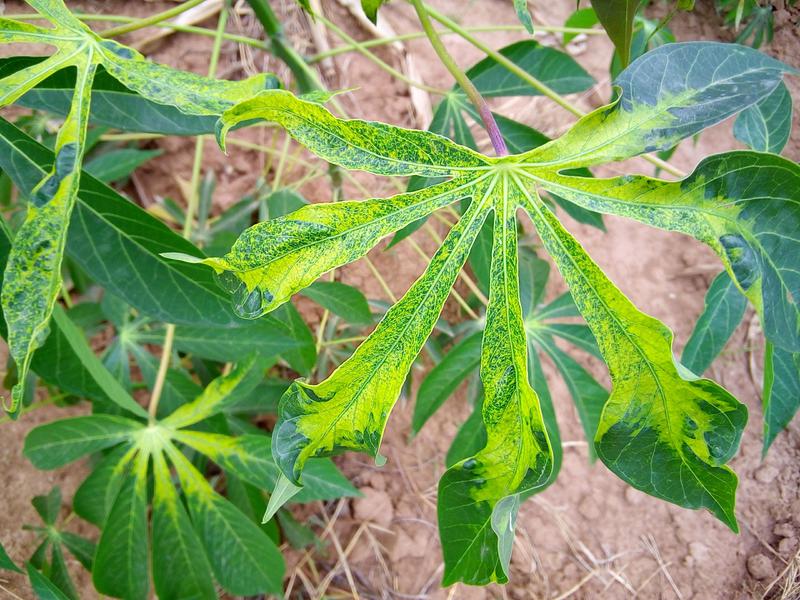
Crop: cassava
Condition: mosaic_disease